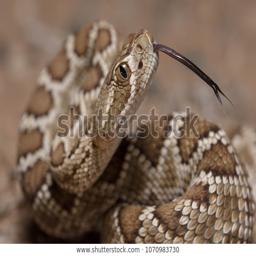
Animal: snakes